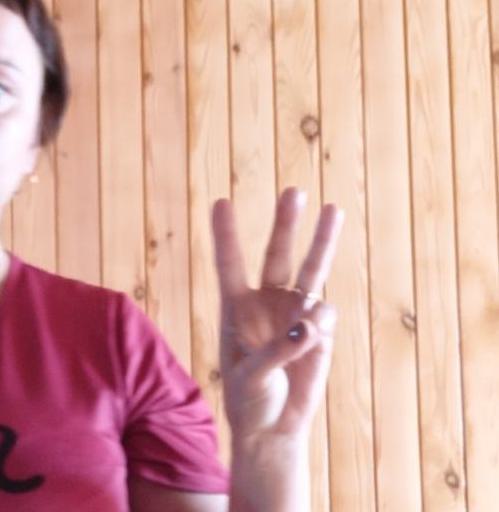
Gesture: three